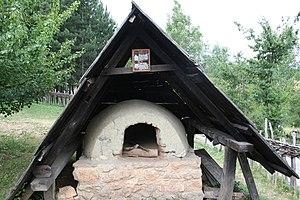
L'écomusée Staro selo à Sirogojno se trouve à Sirogojno, dans la municipalité de Čajetina et dans le district de Zlatibor, en Serbie. En raison de sa valeur patrimoniale, il est inscrit sur la liste des monuments culturels d'importance exceptionnelle de la République de Serbie.